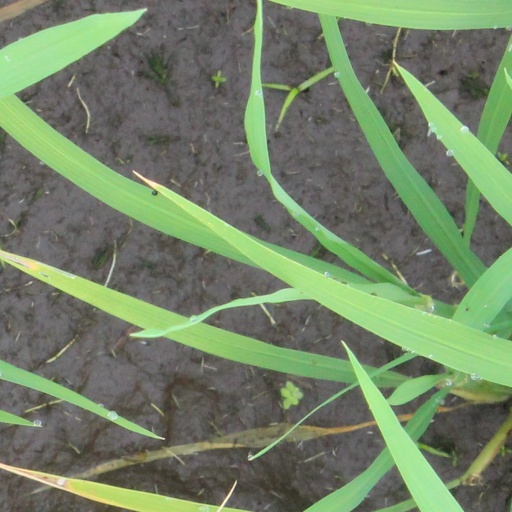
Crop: rice